Slash Coleman

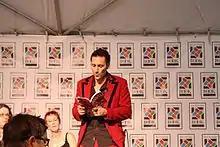
Slash Coleman reading from "Robot Hearts," at the Baltimore Book Festival in 2010

Slash Coleman (born August 13, 1967) is an American storyteller, producer, and writer who lives in Richmond, Virginia. The author of "The Bohemian Love Diaries", a personal perspectives blogger for "Psychology Today", and a laughter yoga teacher, he is best known for his one-man performance-based storytelling shows which combine clever wordplay, music, and poetic observations about family, spirituality, romantic relationships, and struggles to find a sense of home common with Generation X artists. His work is often compared to that of author David Sedaris.